Mari-Liis Lillemäe

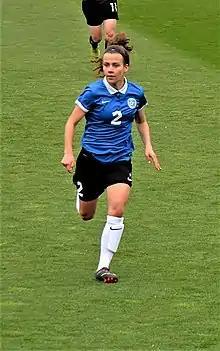

Mari-Liis Lillemäe (born 1 September 2000) is an Estonian footballer who plays as a midfielder for Flora and the Estonia women's national team.